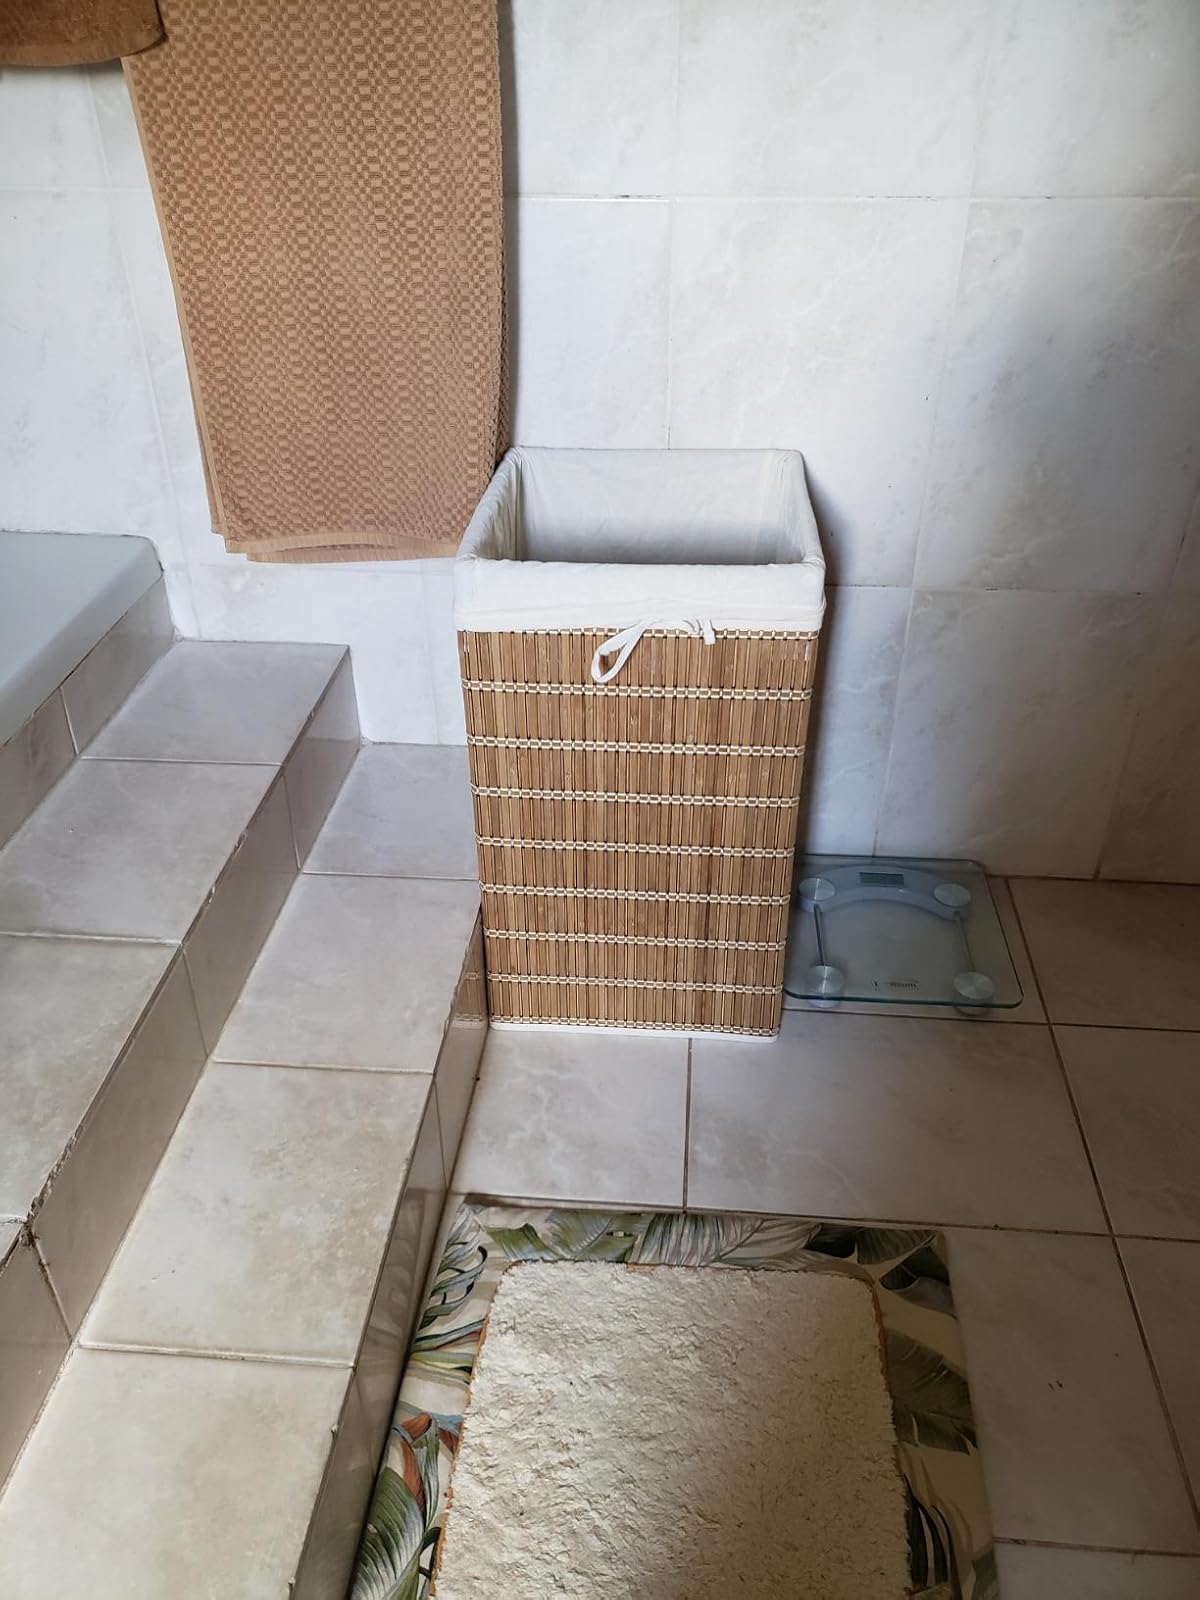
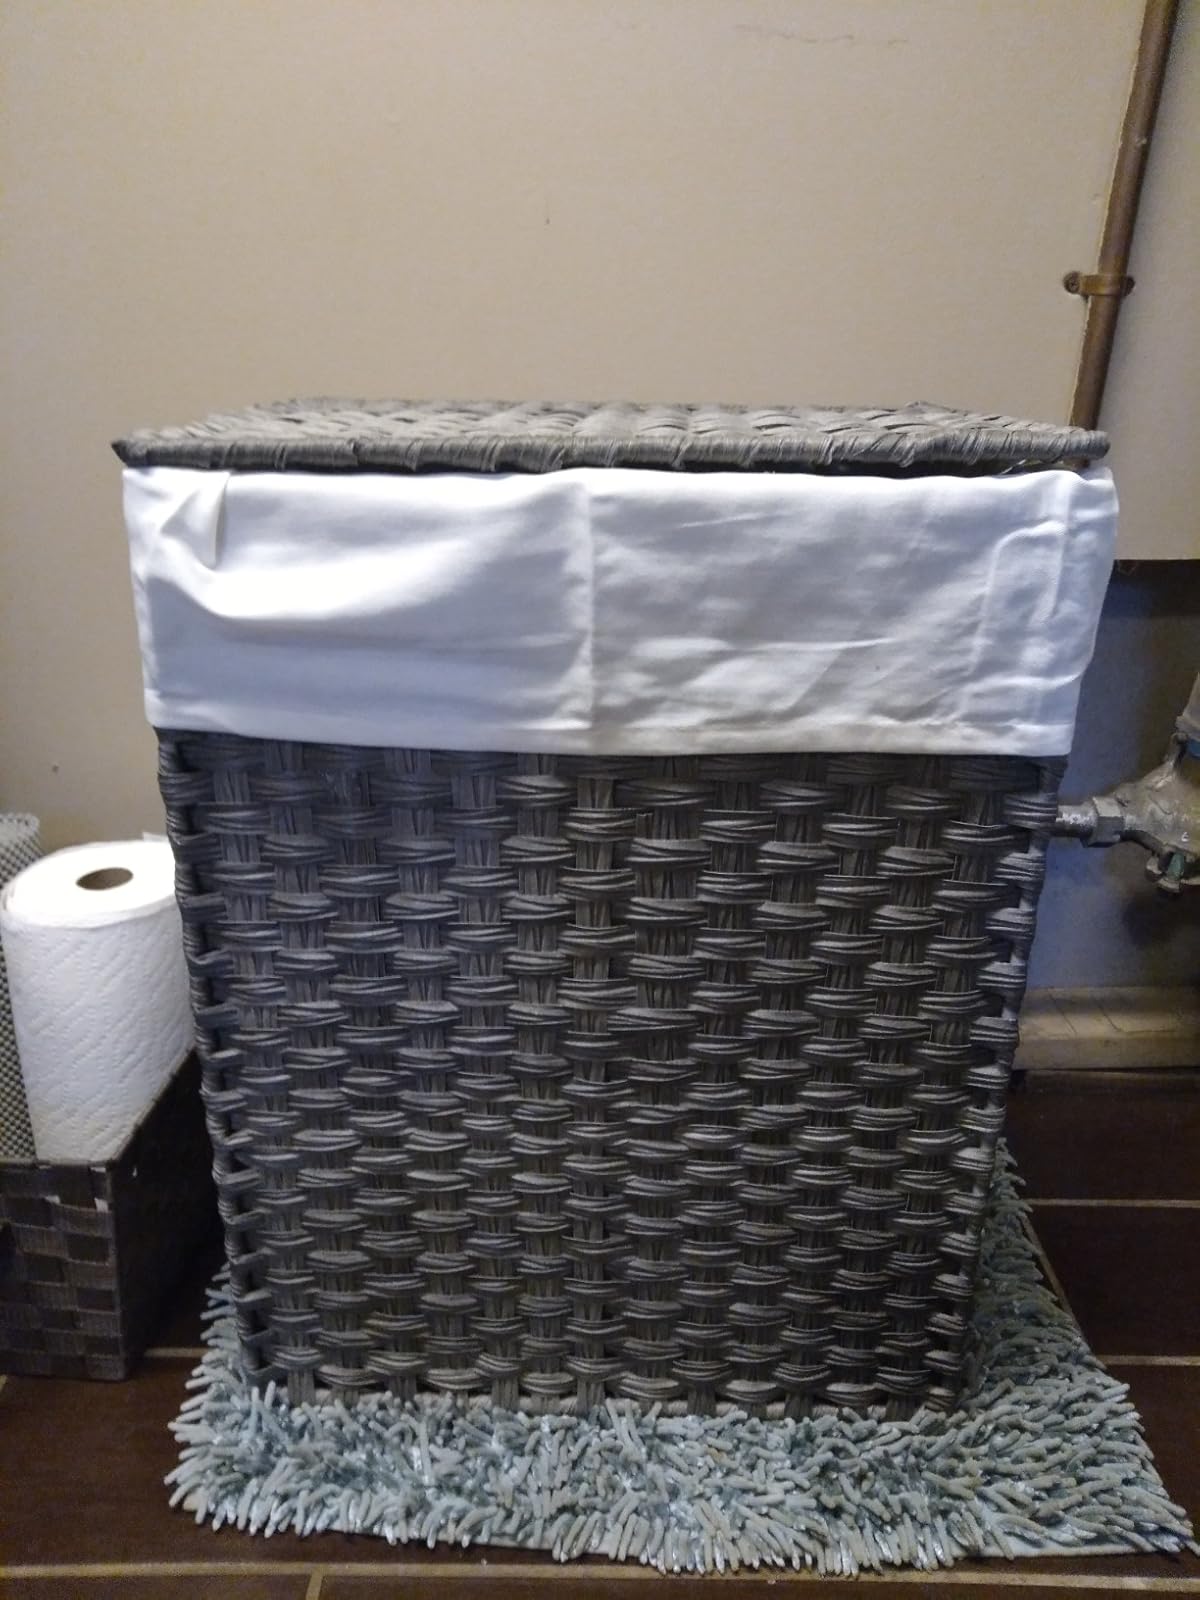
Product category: items_hamper
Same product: no